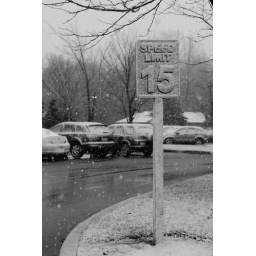
Snow flurries in early winter, road signs playing vital role directing speeds and directions